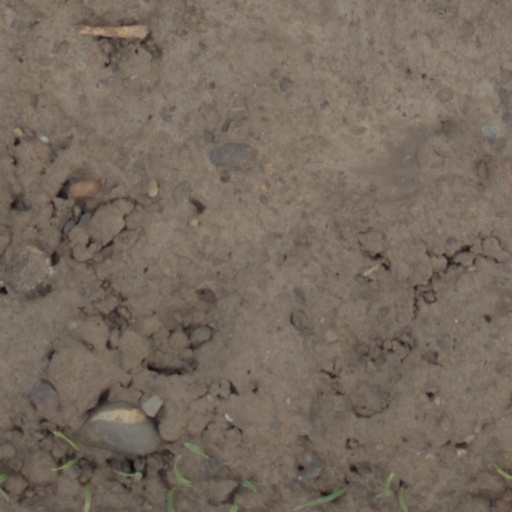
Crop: wheat